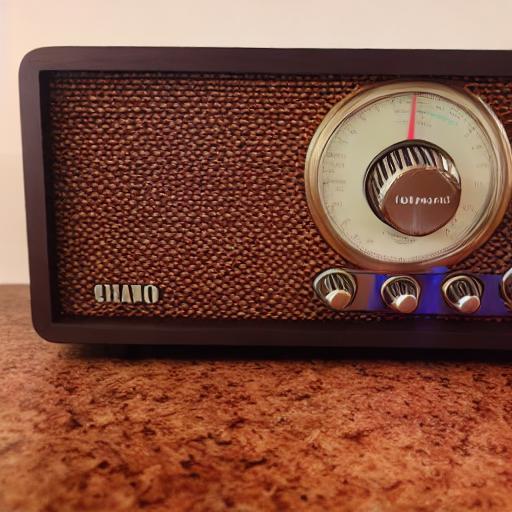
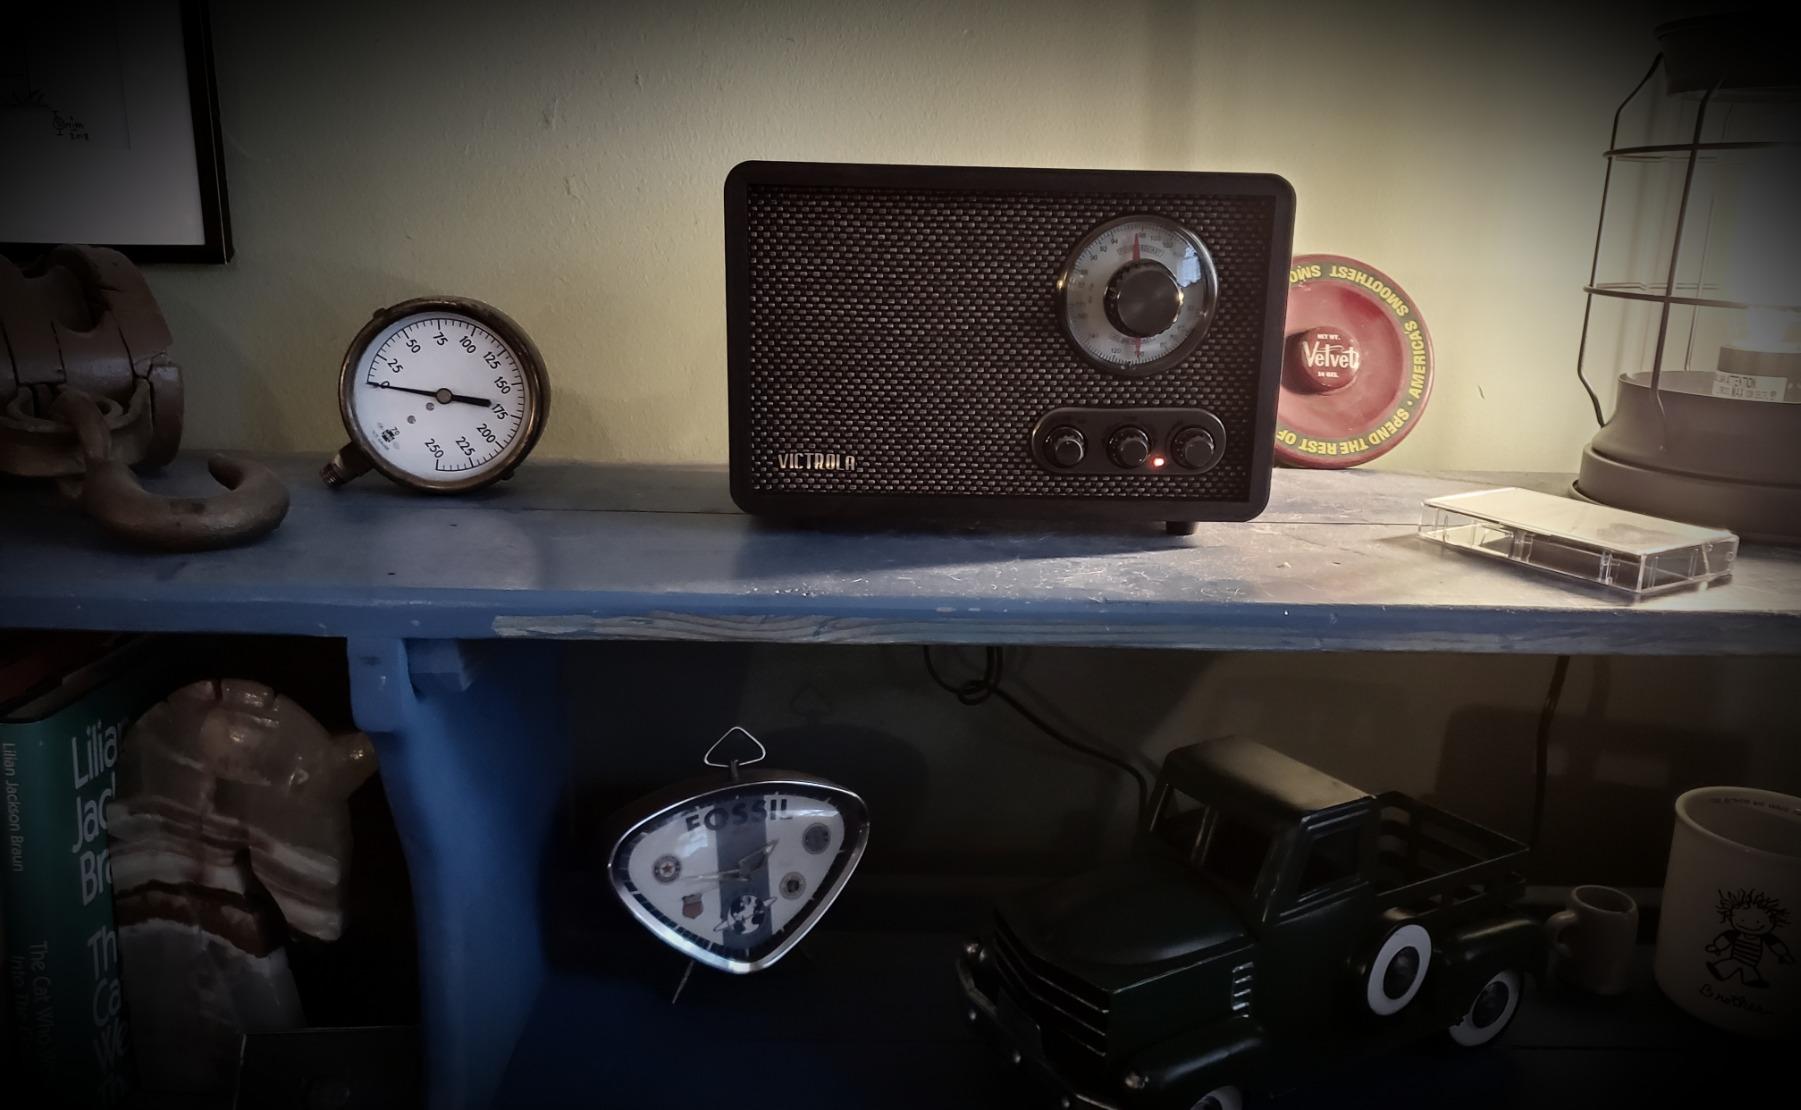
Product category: radio
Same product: no